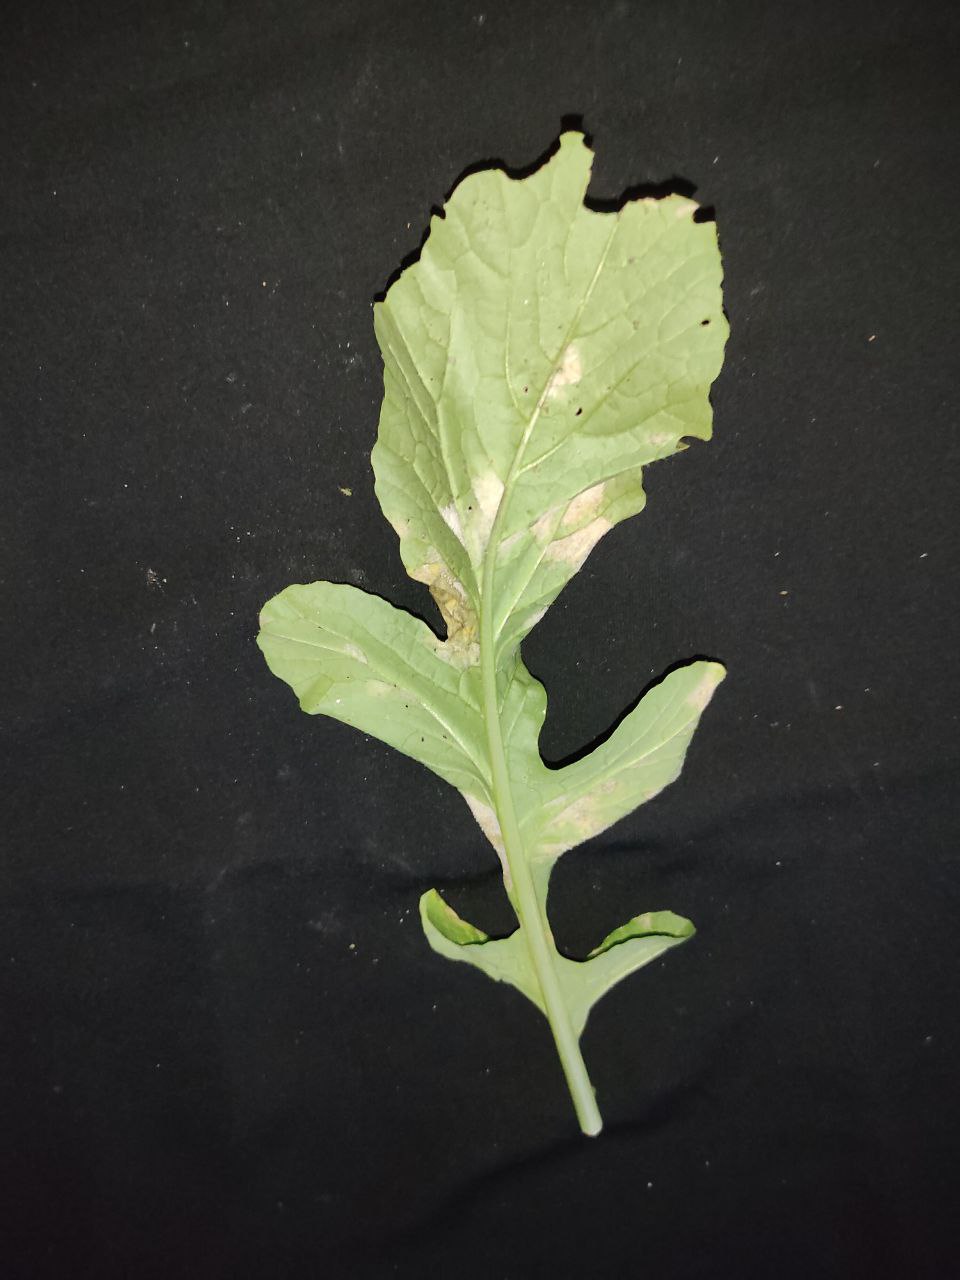
Label: Mosaic virus